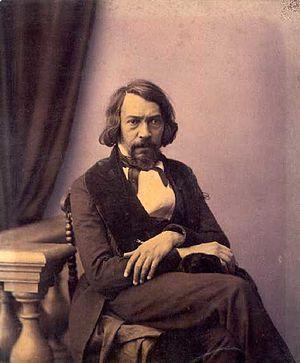
Alexeï Stepanovitch Khomiakov, né le 1ᵉʳ mai 1804 à Moscou et mort le 23 septembre 1860 à Ivanovskoïe, est un théologien, poète et philosophe russe. Il est un des chefs de file du mouvement slavophile.